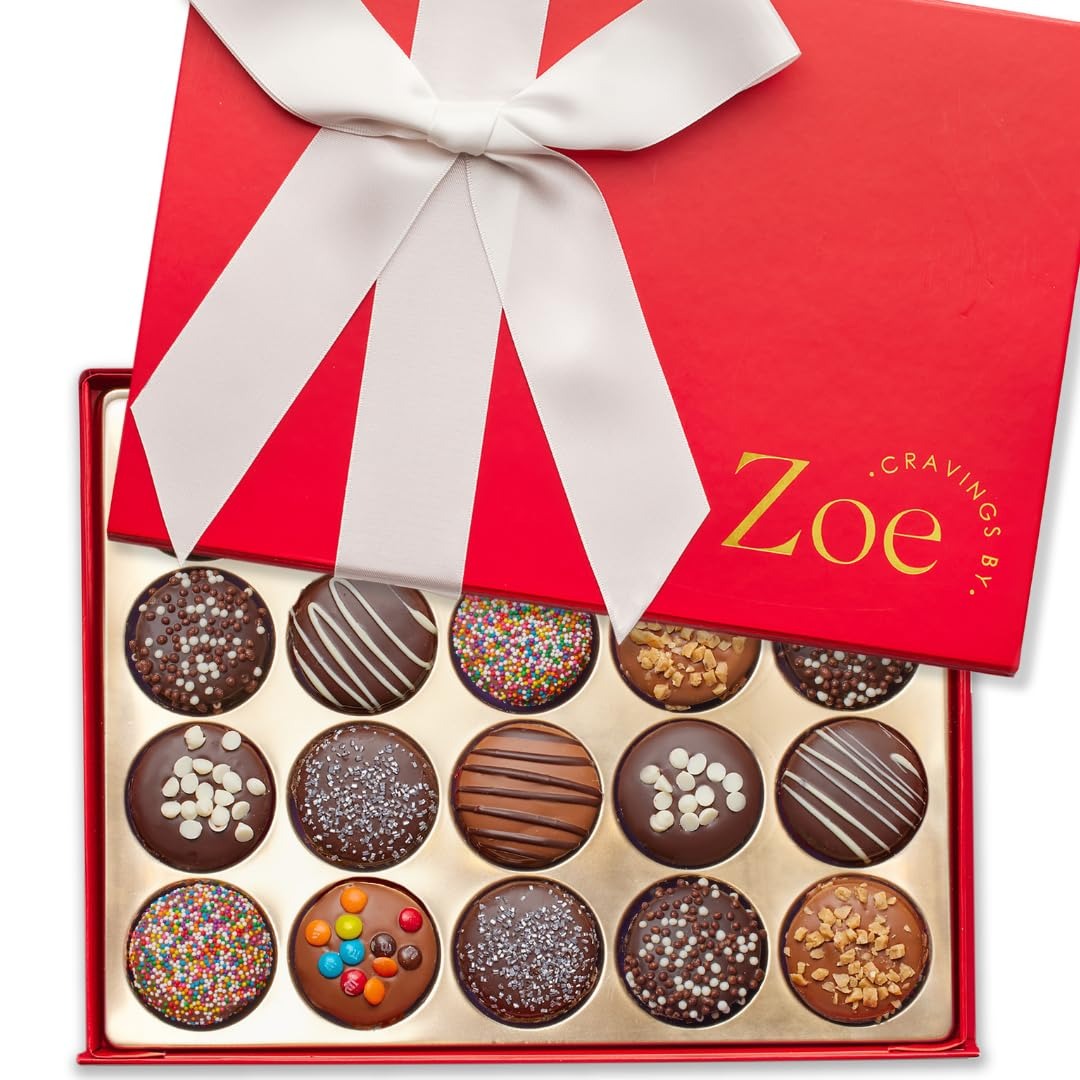
Item Name: CRAVINGS BY ZOE Mothers Day Chocolate Covered Cookies Gift Basket | 20 Count | Kosher Milk & Dark Belgian Chocolate Gourmet Food Gift Box | Birthday, Thank You, Candy Gifting Men Women Him Her Mom
Bullet Point: Gifting Made Easy - Conveniently gift-boxed, these delicious chocolate covered Oreos will help to sweeten a friend or loved one's day. This assorted chocolate candy comes with 20 pieces of gourmet cookies, beautifully packaged in a magnetic gift box with a satin bow. The perfect chocolate box for birthday cookies, birthday candy or birthday treats and as a cookies gift basket, gourmet snacks, thank you cookies or valentines day chocolate.
Product Description: administrative professional day gifts anniversary gift anniversary gift for couple anniversary gift for her anniversary gifts for him assorted candy birthday cookies birthday gifts for men birthday gifts for teen girls bulk candy canastas de pascua candy box candy bulk candy melts candy mix candy variety pack caramel candy care package chocolate bar chocolate bars chocolate bunnies chocolate bunny chocolate cake chocolate candy snack chocolate candy variety pack chocolate chip cookies chocolate cookie chocolate cookie gift basket chocolate cookies gift box chocolate covered pretzels chocolate gifts chocolate melts chocolate milk christmas gift coffee candy congratulations gifts for women cookie boxes cookies gift basket cookies individually wrapped cookies variety pack couples gifts dark chocolate bars dark chocolate candy easter basket easter chocolate gifts easter cookies easter food gift basket enamorado amor regalo flower girl gift food beverage food gift get well get well gifts for women get well soon gift basket get well soon gifts for men get well soon gifts for women gift basket for women gift baskets gift baskets for men gift baskets for women gift boxes gift for her gift for men gift ideas gifts for him gifts for women birthday unique gifts for women who have everything gourmet chocolate gift box gourmet food gift grandma gift ideas grandmas cookies grandpa gifts holiday food gift holiday gift basket holiday gifts kosher for passover love wellness macarons cookies melting chocolate candy melts men gifts mens gifts mini chocolate chips mom birthday gifts mother's day mother's day gifts mothers day chocolate mothers day chocolate truffles mothers day gifts bulk movie night supplies office snacks passover candy passover gifts peanut butter cookies regalos para hombre small gift boxes snack box teen girl gifts thank you gifts thank you gifts for women thinking of you gifts for women treat boxes unique gifts valentine's day white chocolate
Value: 20.0
Unit: Count

Price: 43.95